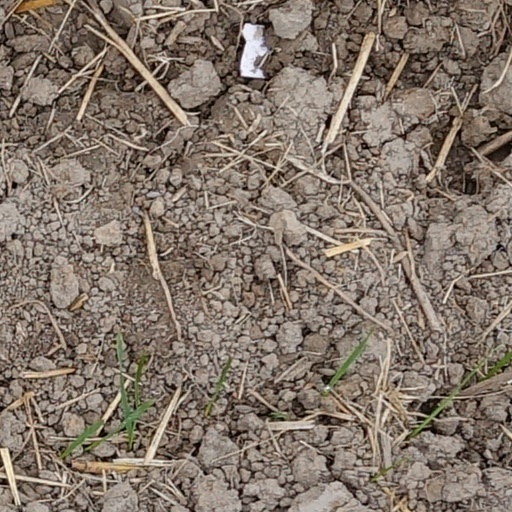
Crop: wheat